Parakala Matha

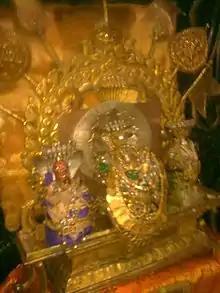
The presiding deity of Sri Parakala Matha: Lord Sri Lakshmi Hayagreeva Swami (at the centre)

There have been a total of thirty-six āchāryas (pontiffs or principal seers) so far.